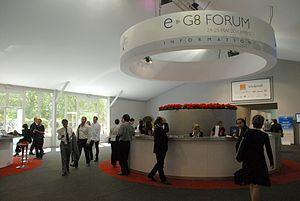
Escape d'accueil et d'information dans le chapiteau de l'e-G8
Le e-G8 est un forum participatif réunissant en France des leaders de l'Internet, programmé pour la veille du 37ᵉ sommet du G8.